Cary Williams

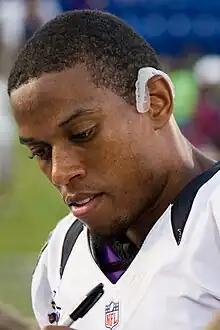
Williams with the Baltimore Ravens in 2012

Cary Eric Williams (born December 23, 1984) is an American former professional football player who was a cornerback in the National Football League (NFL). He played college football for the Washburn Ichabods and was selected by the Tennessee Titans in the seventh round of the 2008 NFL draft.